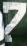
Number: 7